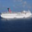
Label: ship